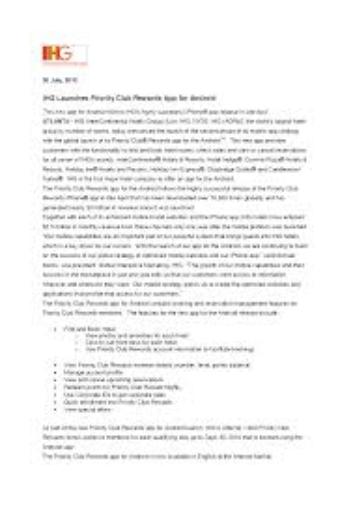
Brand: IHG
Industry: Others